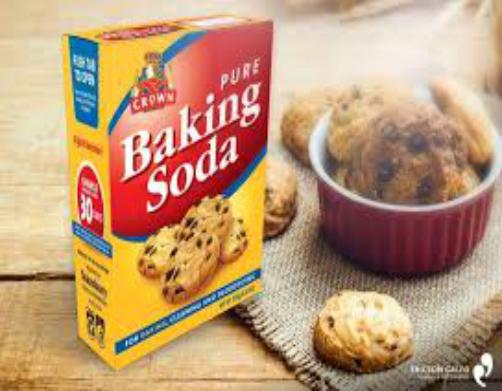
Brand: Bacon soda
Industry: Food